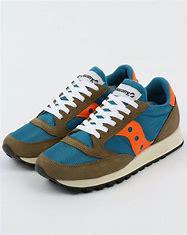
Brand: Saucony
Model: Jazz Original